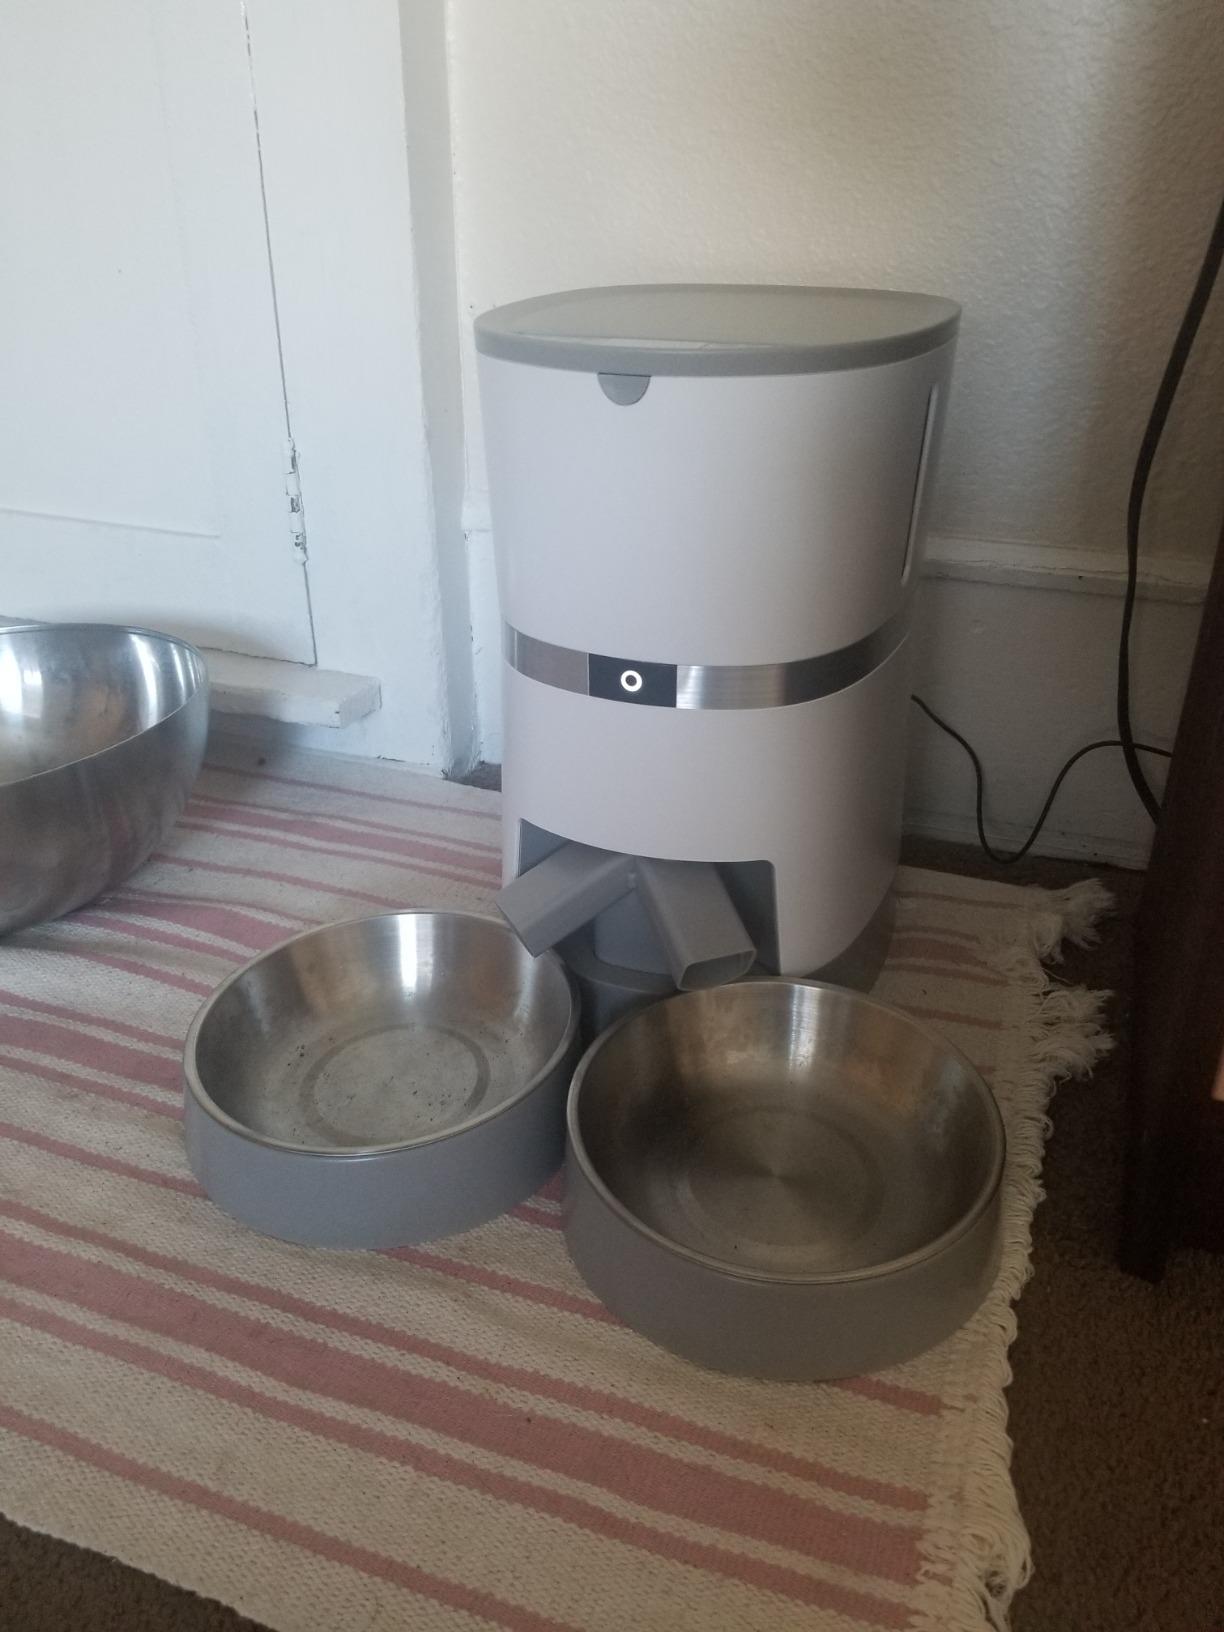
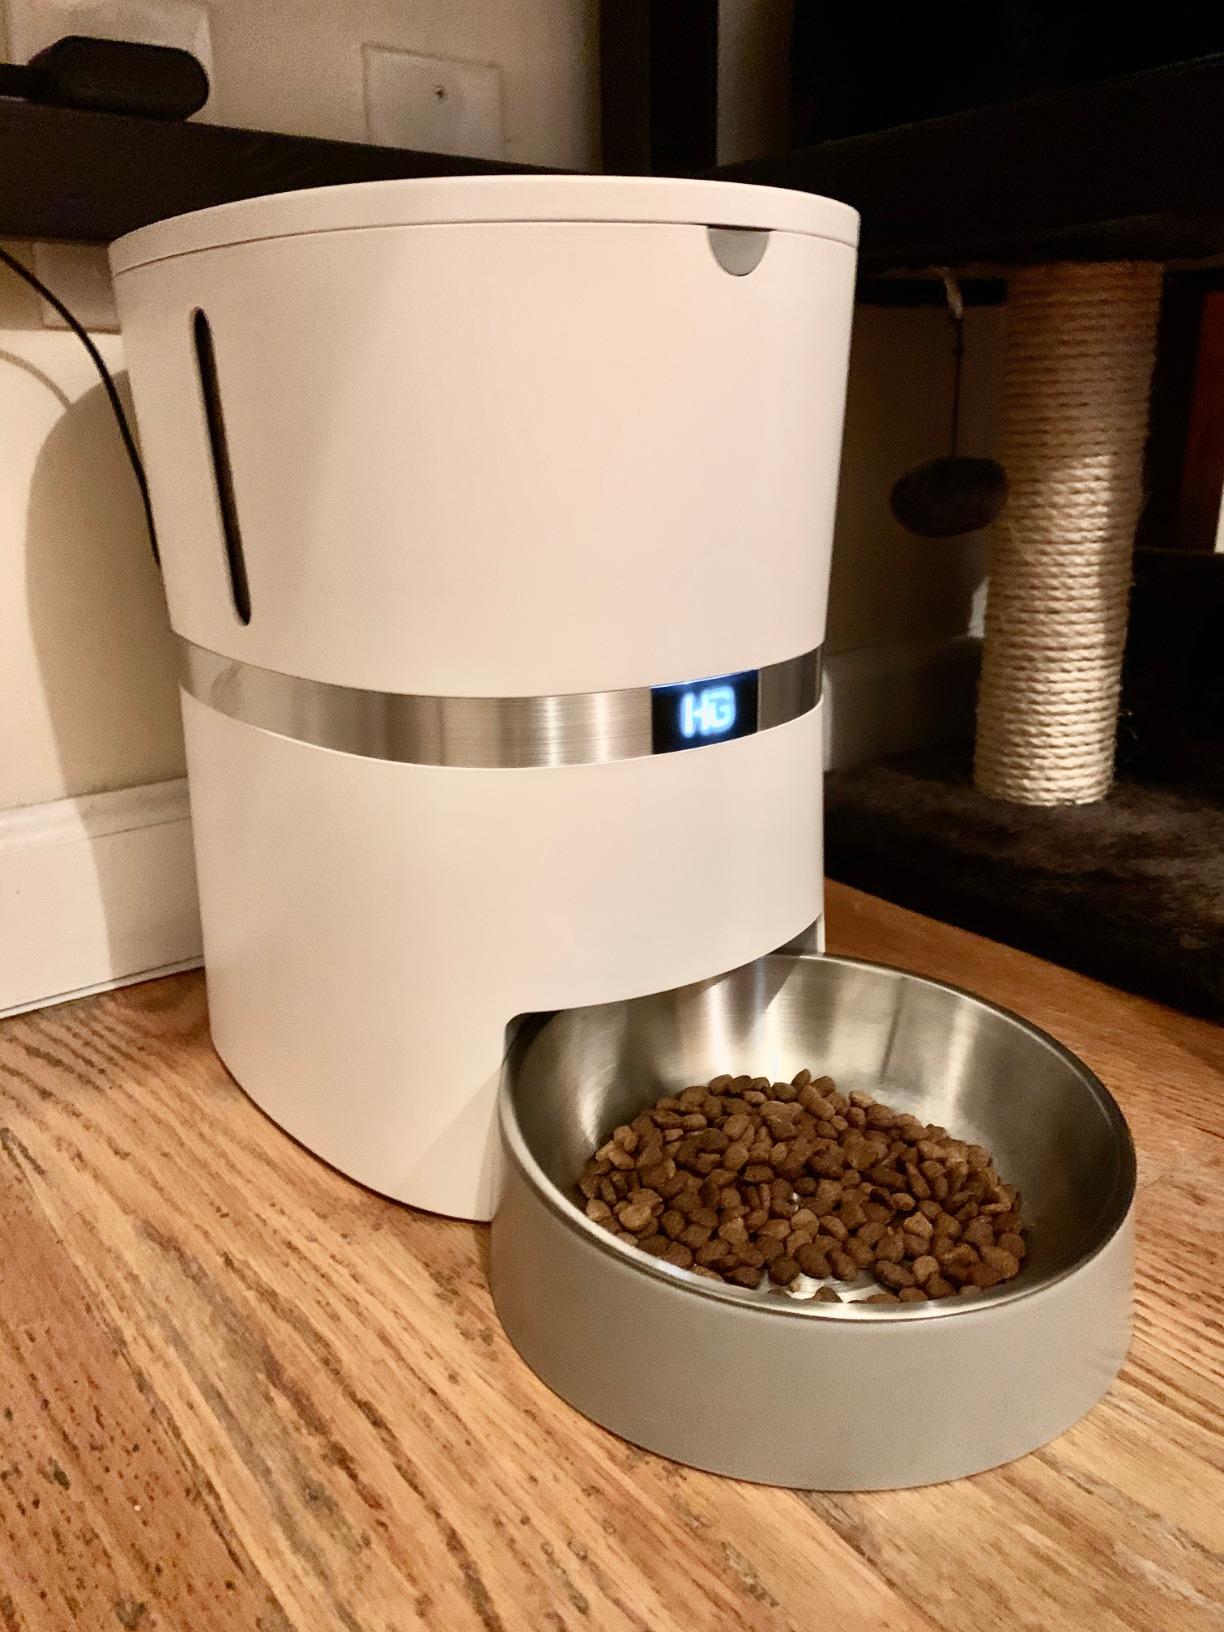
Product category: items_feeder
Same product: no